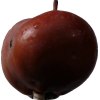
Label: Apple 18